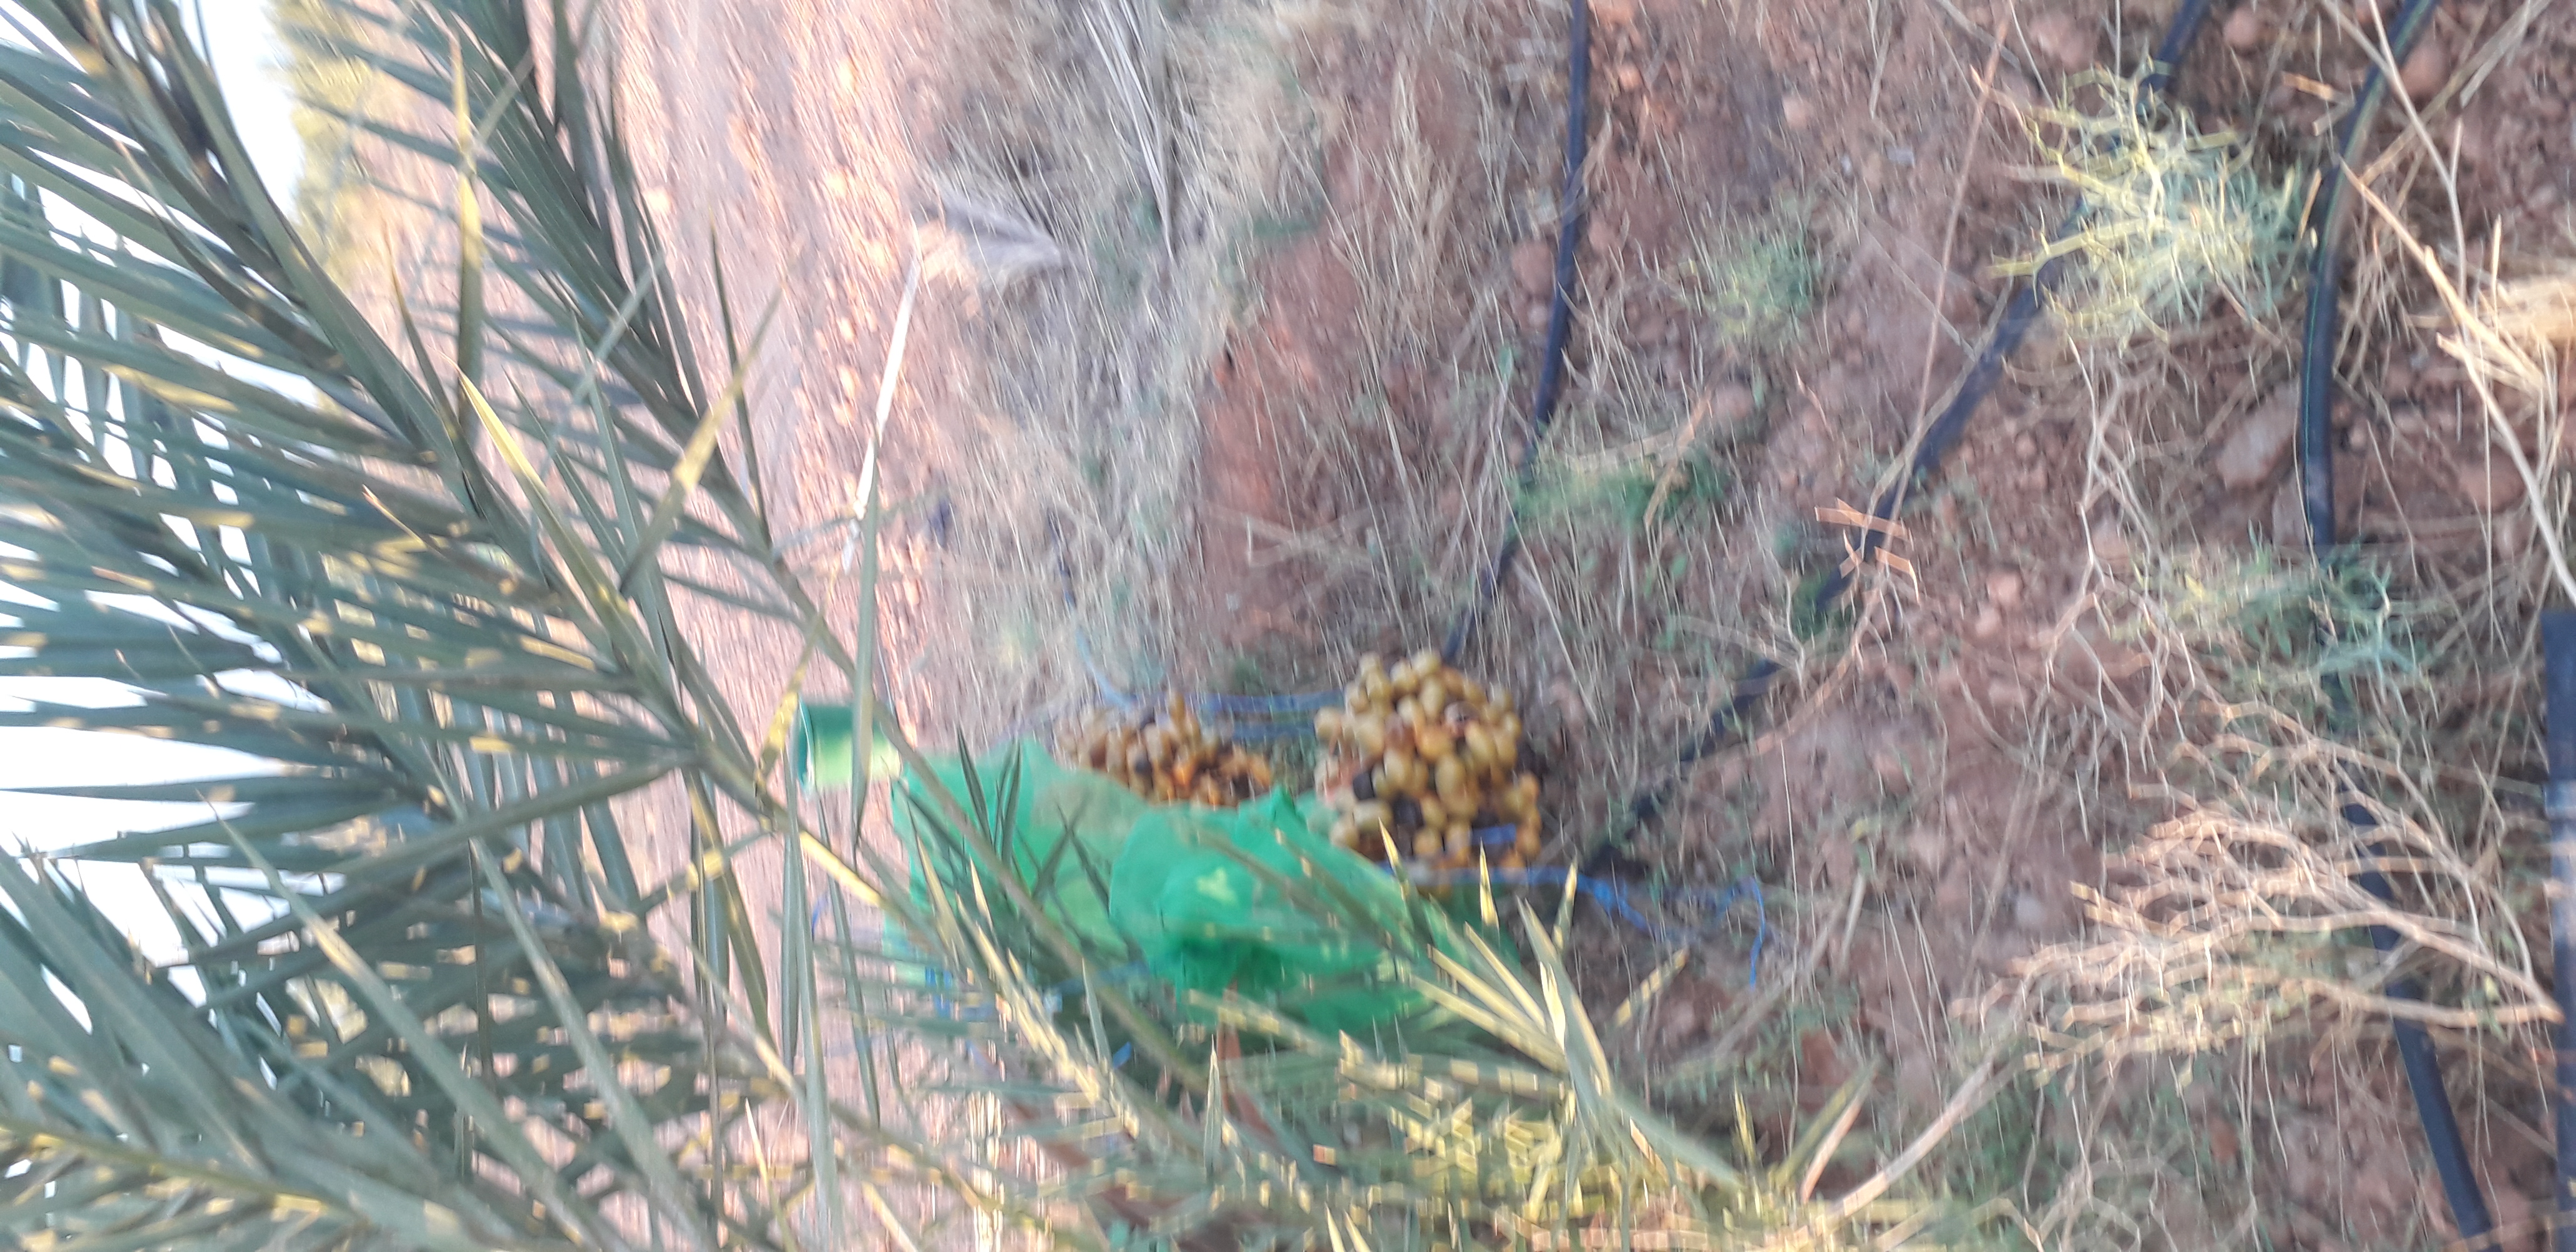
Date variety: Boufagous